Samuel C. Hughes

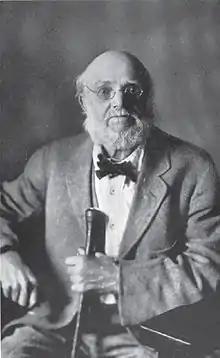
Samuel C. Hughes

Samuel C. Hughes (August 28, 1829 – June 20, 1917) was a Welsh-born American businessman and politician. He was one of the first people to move to Arizona for health reasons. After his arrival, he became one of Tucson's leading citizens and the brother-in-law and business partner to Arizona Territorial delegate Hiram S. Stevens.